Animalier school

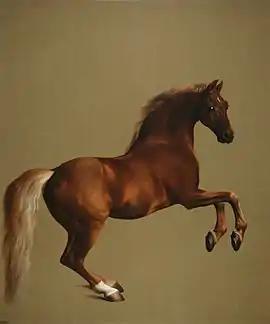
"Whistlejacket" by George Stubbs

The term animalier is most often used to refer to a group of sculptors and painters in mid-century France including Antoine-Louis Barye, Rembrandt Bugatti (felines, human figures, and zoo animals). Jules Moigniez (paintings and sculpture of horses), Rosa Bonheur, and Pierre-Jules Mène.